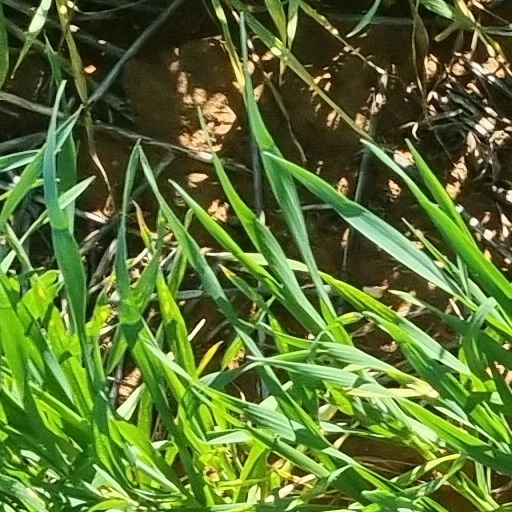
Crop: wheat